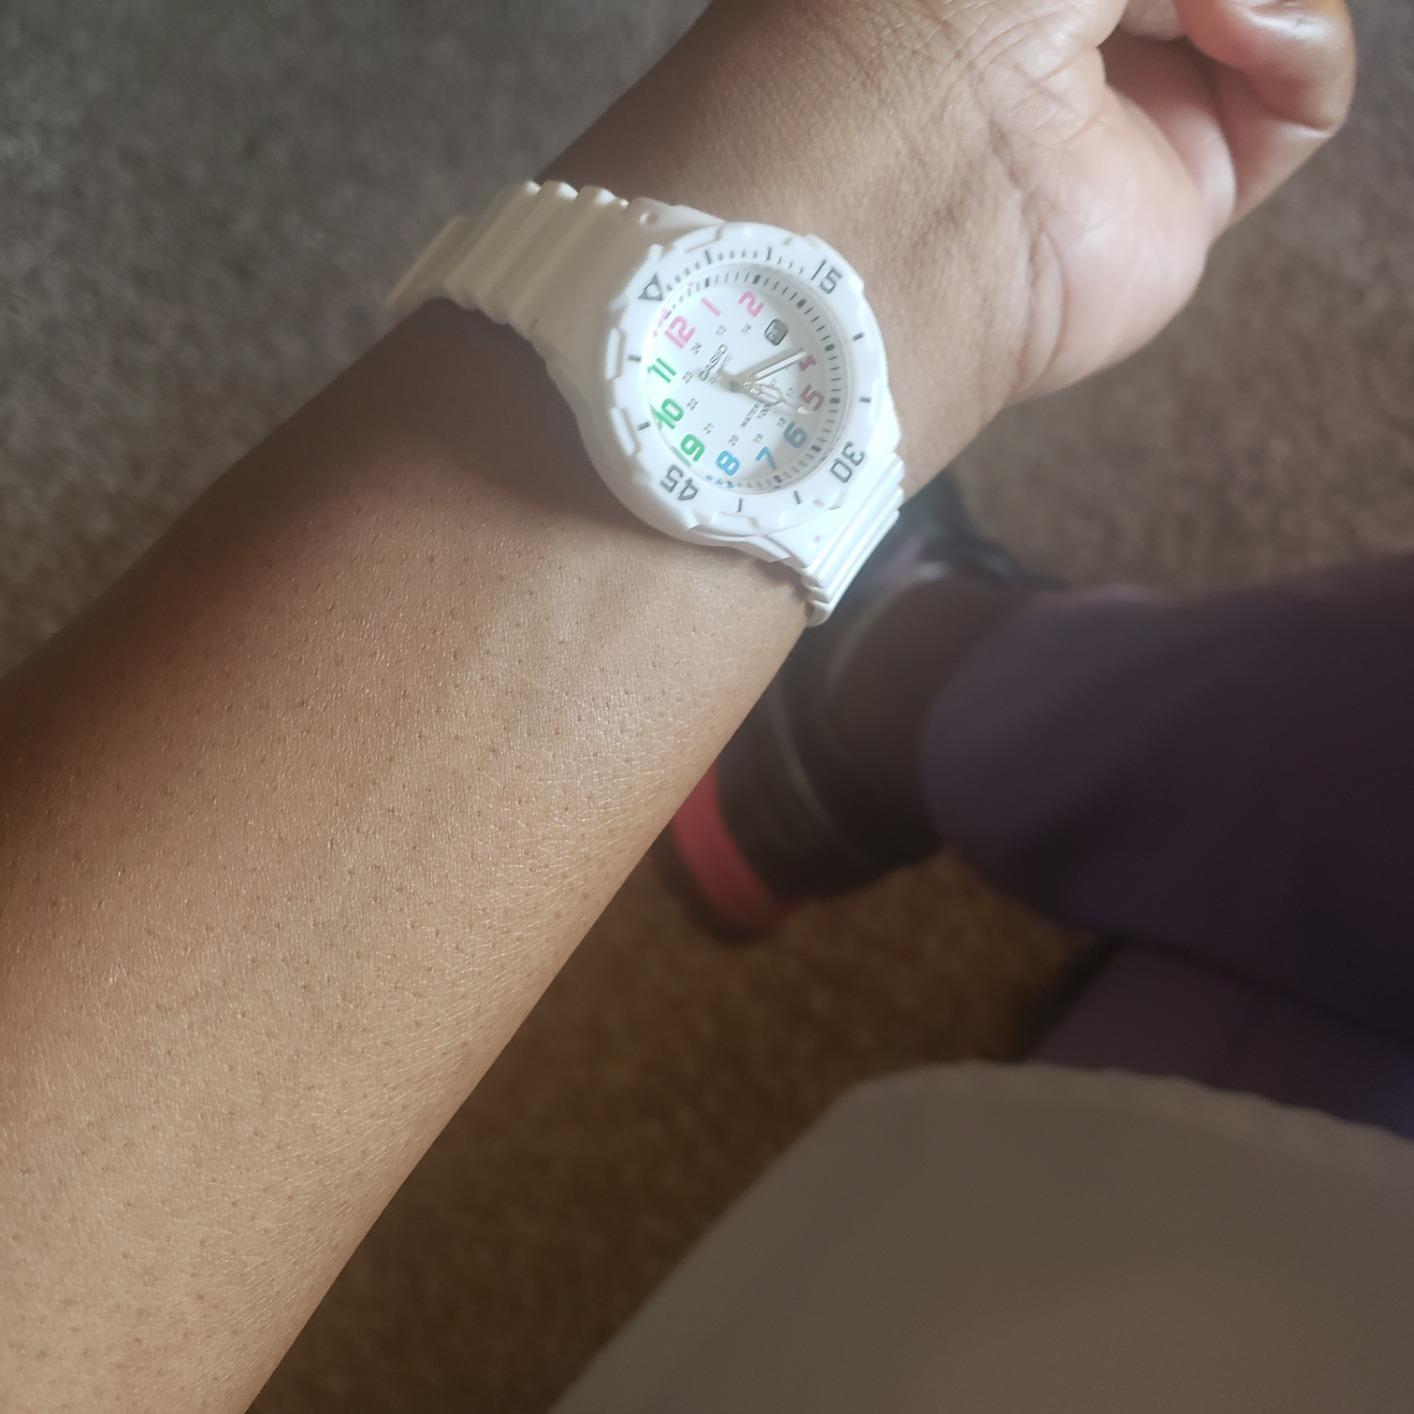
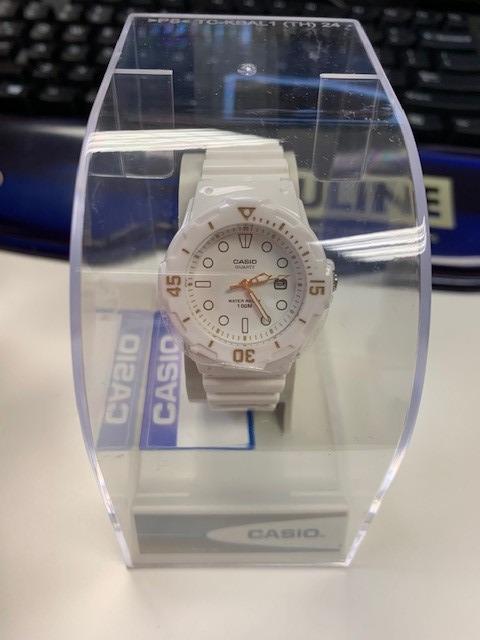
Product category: accessories_watch
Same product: yes